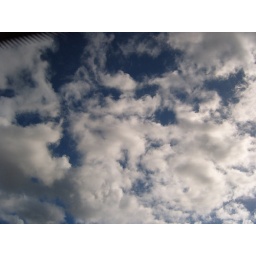
Taken from a train window near Ashford, Middlesex - West of London